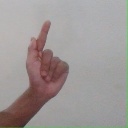
अक्षर: ळ